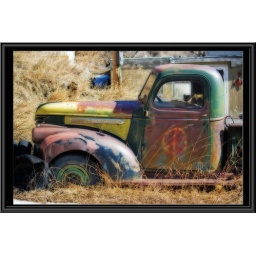
note the kitty in the cab of the truck